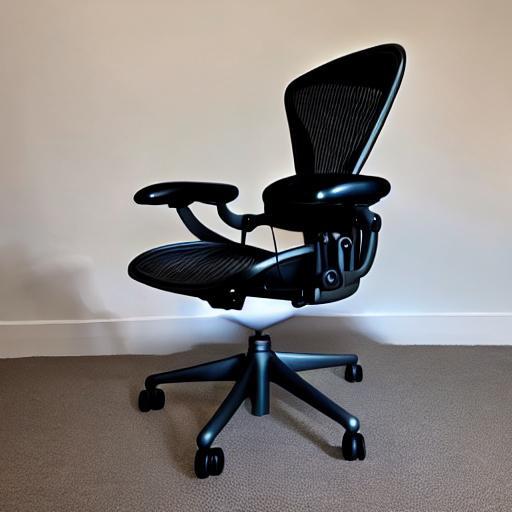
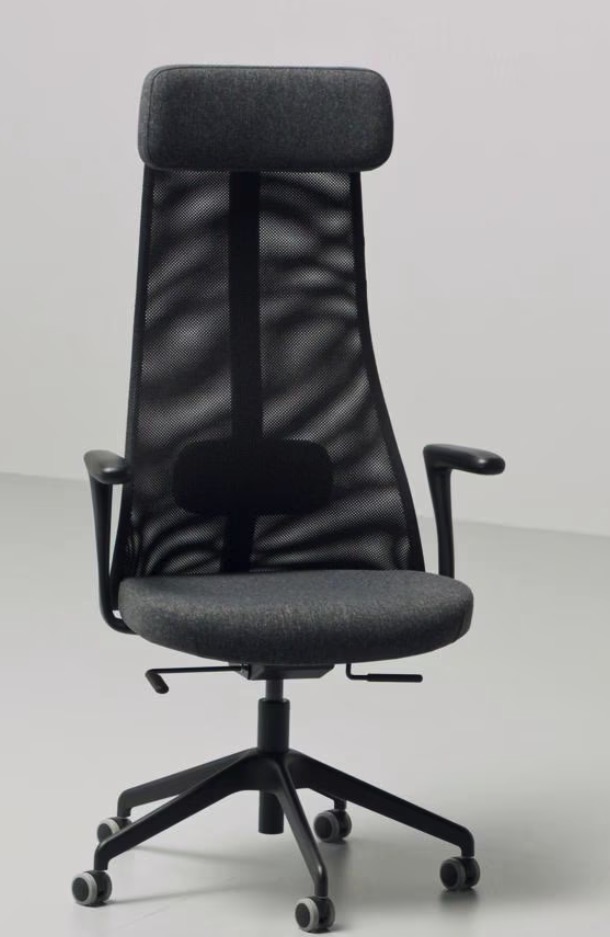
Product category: items_chair
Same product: no